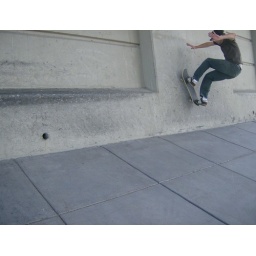
under the bridge downtown. is where craig likes to do wall rides.